Dedman School of Law

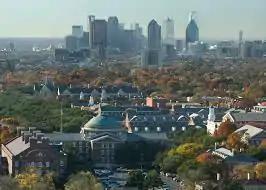
Aerial view of the SMU Campus with downtown Dallas

The class that enrolled in the fall of 2019 has a median LSAT score of 161 and a median undergraduate GPA of 3.7. LSAT/UGPA medians were calculated by the Law School Admission Council based on matriculant lists provided by the law school to the American Bar Association.